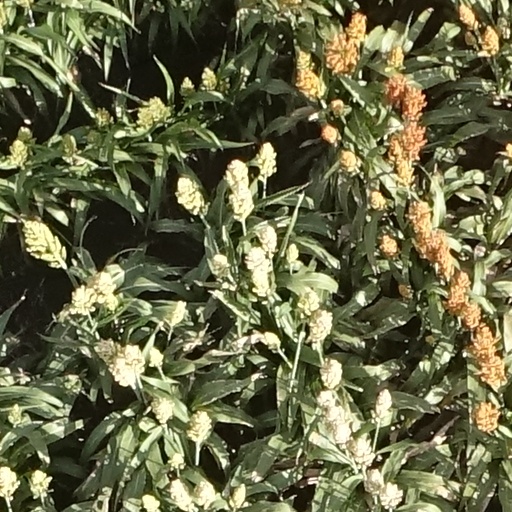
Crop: sorghum